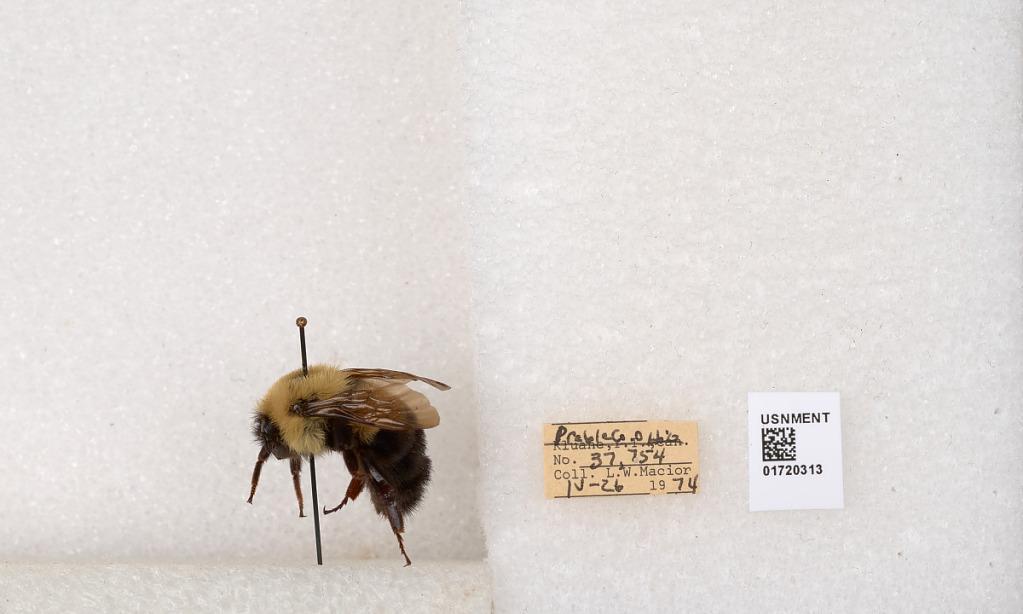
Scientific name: Bombus bimaculatus Cresson
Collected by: L. Macior
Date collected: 1974-4-26
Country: United States
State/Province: Ohio
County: Preble
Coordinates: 39.7416, -84.648